John Sands (journalist)

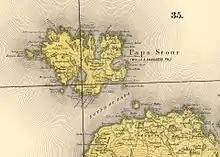
1890s Ordnance Survey map of Papa Stour

In 1877 he excavated the "Taigh an t-Sithiche", an Iron Age souterrain. This unearthed the remains of gannet, sheep, cattle and limpets amidst various stone tools. The building is between 1,700 and 2,500 years old, which suggests that the St Kildan diet had changed little over the millennia. Indeed, the tools were recognised by the St Kildans, who could put names to them as similar devices were still in use. He publicly supported the St Kildans by, for example, writing to "The Scotsman" newspaper criticising MacLeod of Dunvegan, the island's landlord, for exploiting the residents. He also discovered that the Kelsall Fund, a bequest set up in 1860 to support the island's infrastructure, was unknown to the islanders more than fifteen years later and argued that those who paid taxes on tobacco and whisky were entitled to public services such as postal deliveries. It is possible his visits to St Kilda were in part prompted by his romantic interest in a young woman who lived there.